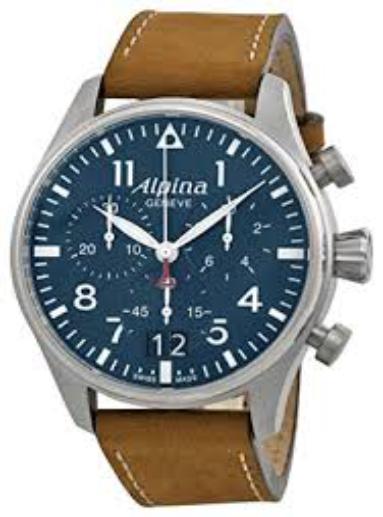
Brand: Alpina Watches
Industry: Clothes